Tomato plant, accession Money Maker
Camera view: bottom (45 deg); turntable rotation: 300 degrees
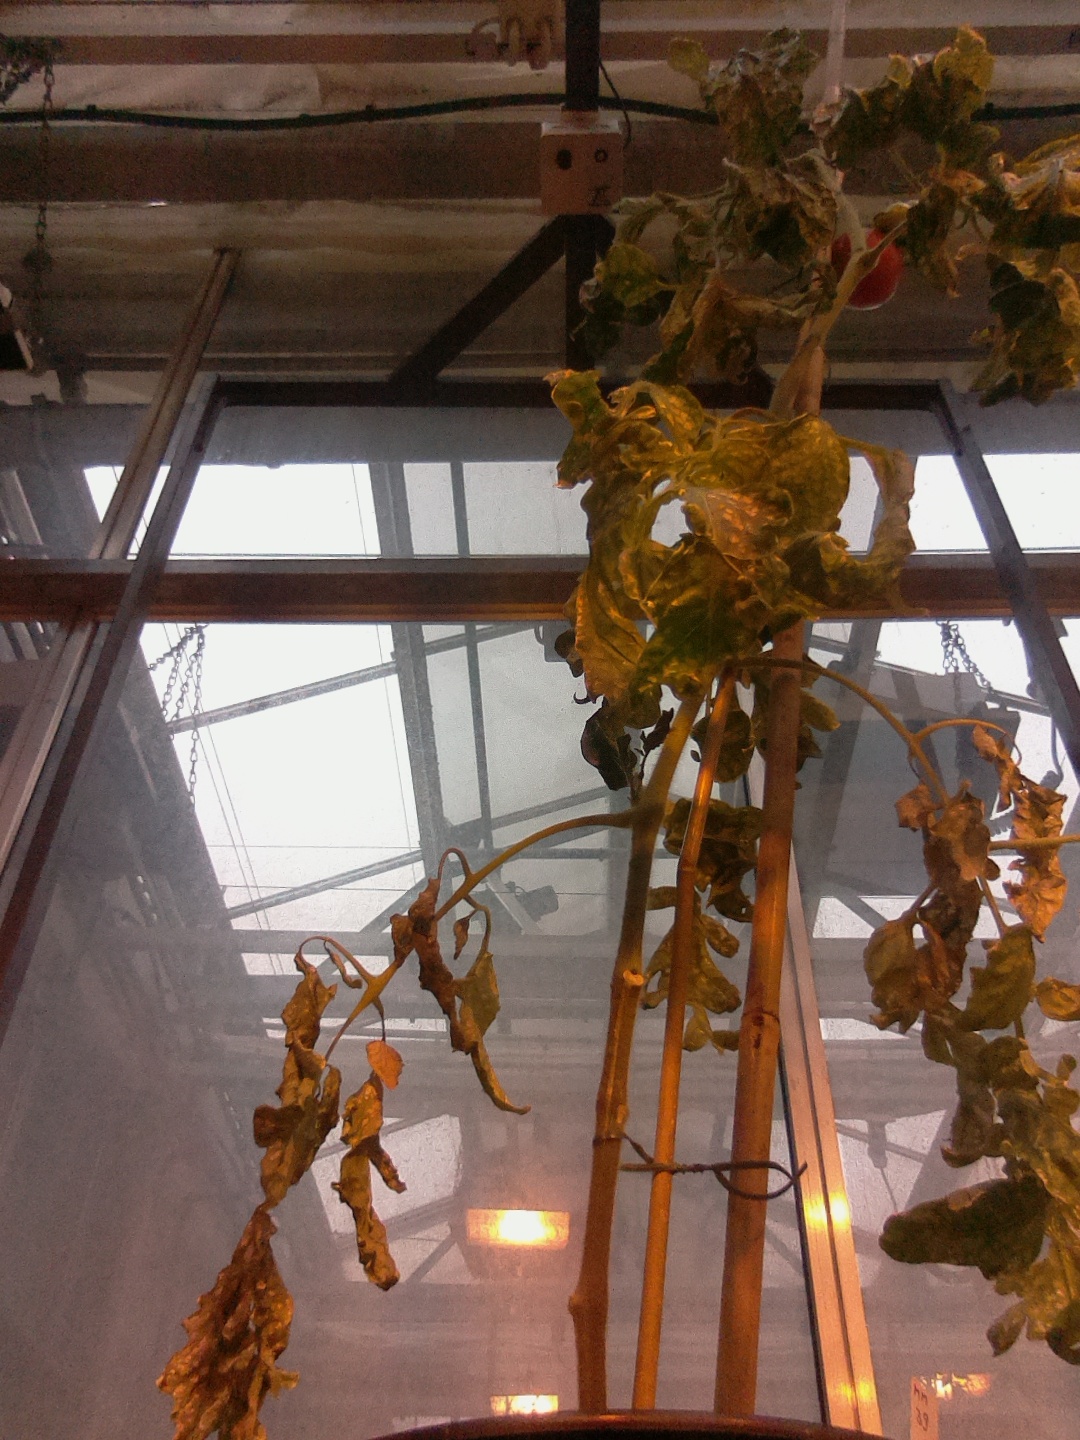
BBCH growth stage 80: fruits start showing typical ripe color (orange -> red)